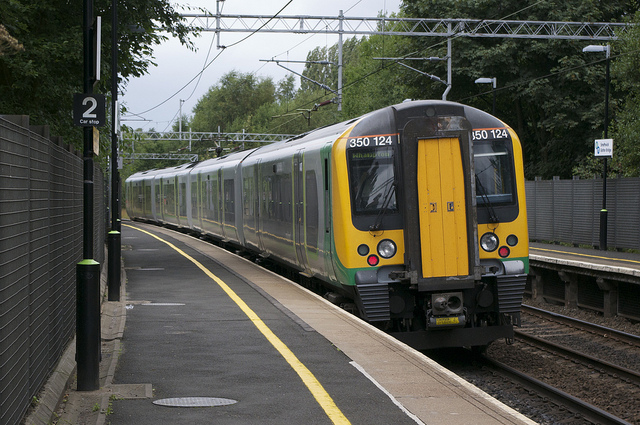
A train engine carrying carts down a track.

A yellow and green train traveling down railroad tracks.

a long train in coming down some tracks

a train moving down the tracks next to a side walk

A long train going down the train tracks